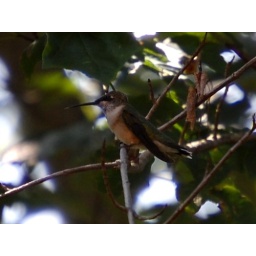
Taken with my telephoto lens. This bird was flying around my mom's house.